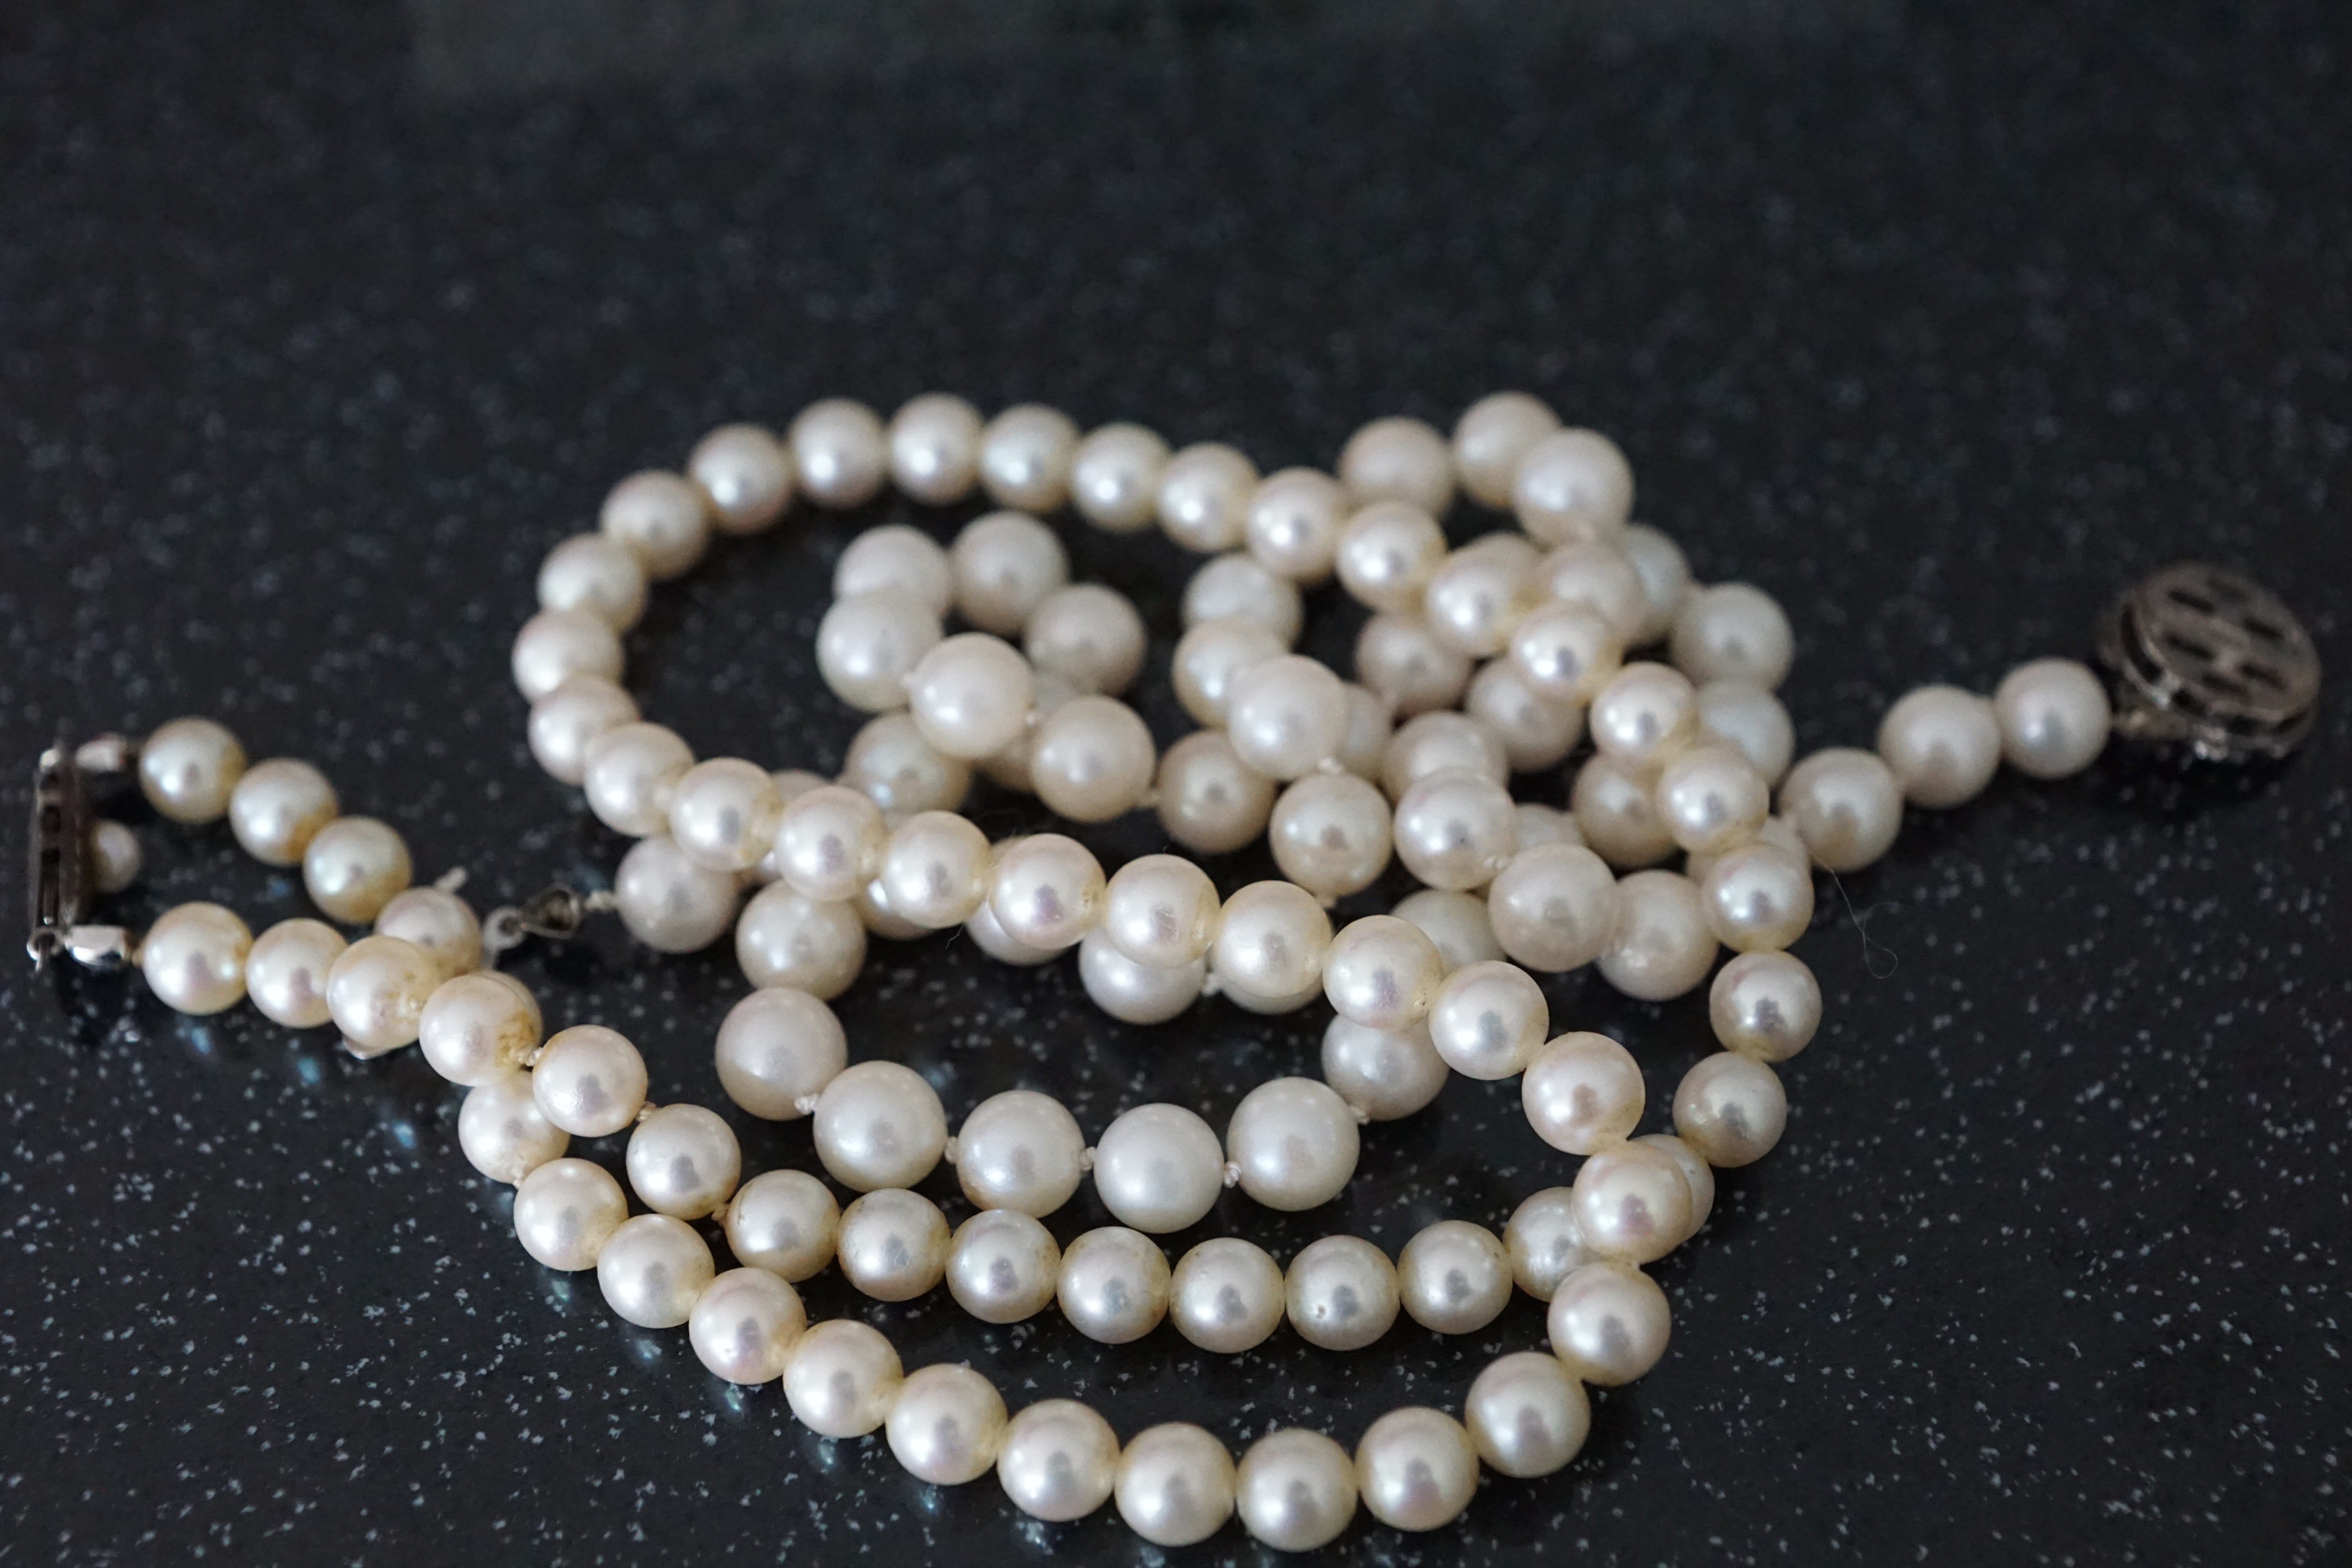
sea, white, chain, bead, material, necklace, jewellery, art, luxury, pearl, beads, gemstone, fashion accessory